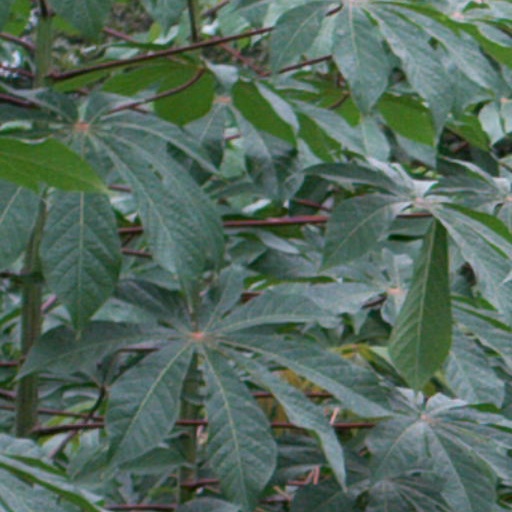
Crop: cassava